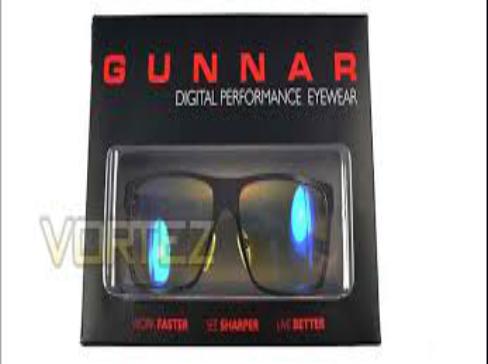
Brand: gunnar
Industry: Clothes